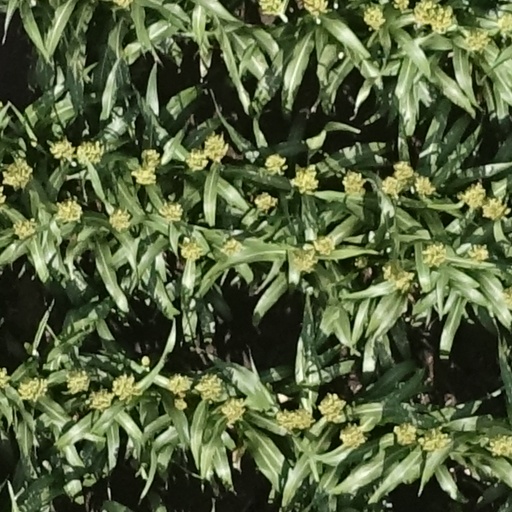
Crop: sorghum